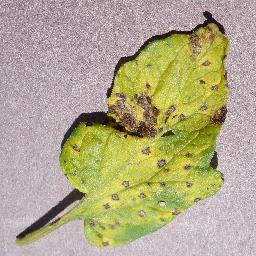
Label: Tomato___Septoria_leaf_spot